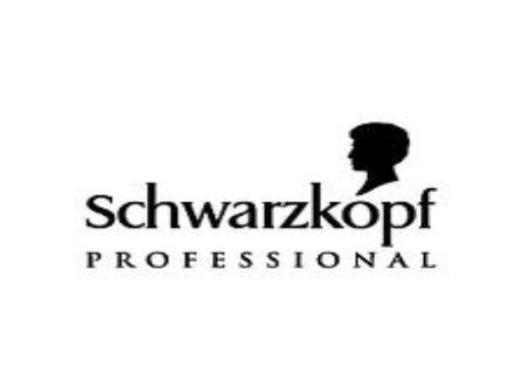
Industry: Necessities